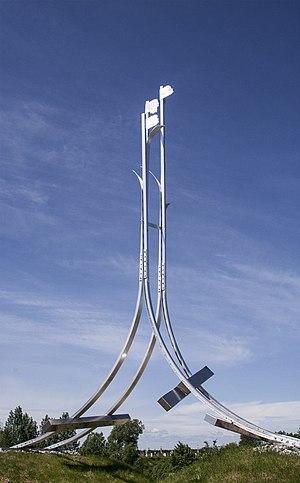
Il s'agit du Tacon-Site de la Fécondité réalisé par le duo d'artistes Interaction Qui (A. Laroche et J. Maltais) en 2010. Ce Tacon Site est réalisé dans le cadre du projet Événement-Ouananiche. Il porte le numéro 30 et appartient à la Municipalité de Hébertville-Station (Lac-Saint-Jean, Québec, Canada).
L'Art social est un concept apparu à la fin du XIXᵉ siècle en France dans la foulée des revendications sociales portées par des groupes d'intellectuels anarchistes et de politiciens solidaristes. Cette idée s'inscrit dans une démarche moderniste en occident valorisant les arts utiles à la société et s'opposant au concept de l'Art pour l'Art et de l'Art académique. Quelques artistes des avant-gardes s'associent au concept sur le plan théorique et éducatif. Les architectes et les artistes-artisans des métiers de l'art sont les principaux intervenants aux développements des différents mouvements artistiques et propositions esthétiques transformant le cadre de vie sociale de 1890 à 1960. La fin de la modernité et des avant-gardes artistiques et l'avènement d'un espace public hautement esthétisé au milieu du XXᵉ siècle ouvrent de nouvelles voies artistiques. L'une dite Art contemporain rompt avec la tradition des beaux-arts, applique les idées de Marcel Duchamp appuyé par les institutions académiques, les musées et galeries d'art, les collectionneurs et le marché de l'art.